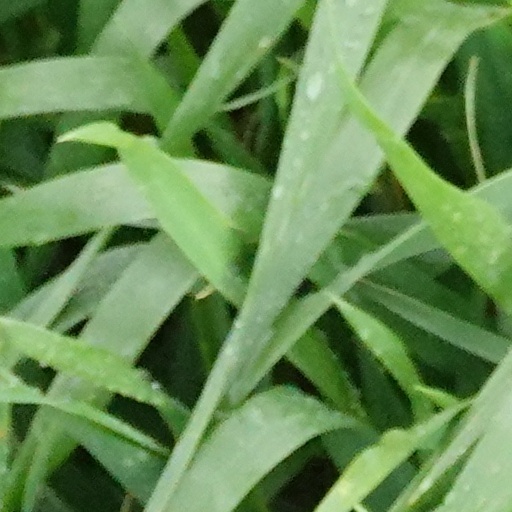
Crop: wheat